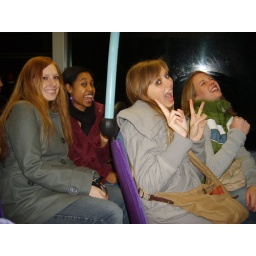
Samantha, Sonya and Christy (from University of Redlands, CA) and Molly on the bus to the Lava and Ignite bar in Norwich